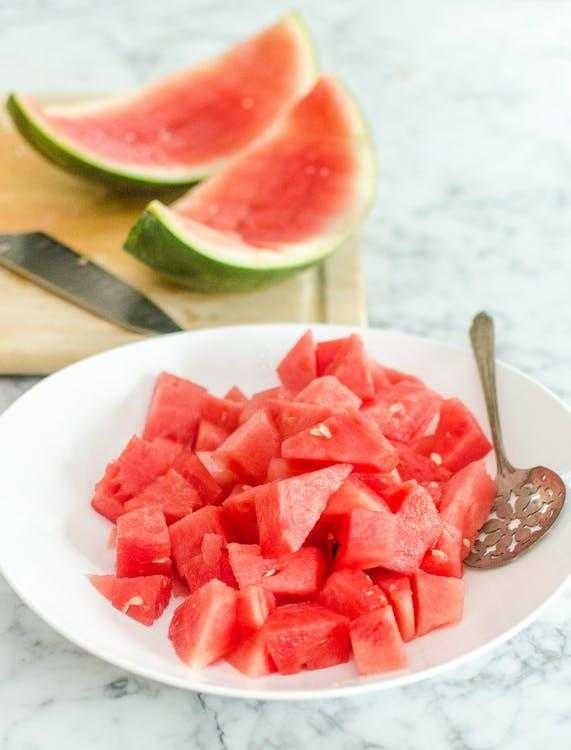
Label: Watermelon